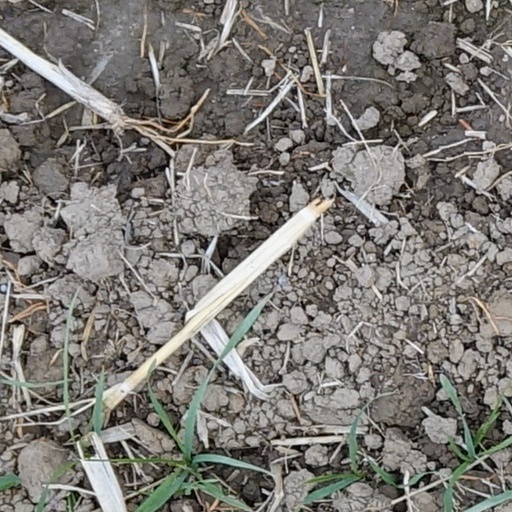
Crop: wheat